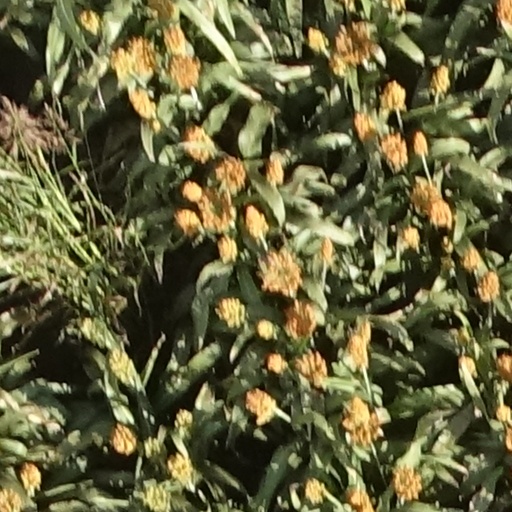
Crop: sorghum